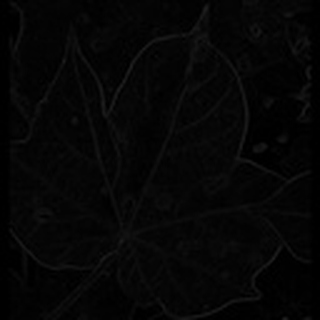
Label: cotton_target_spot